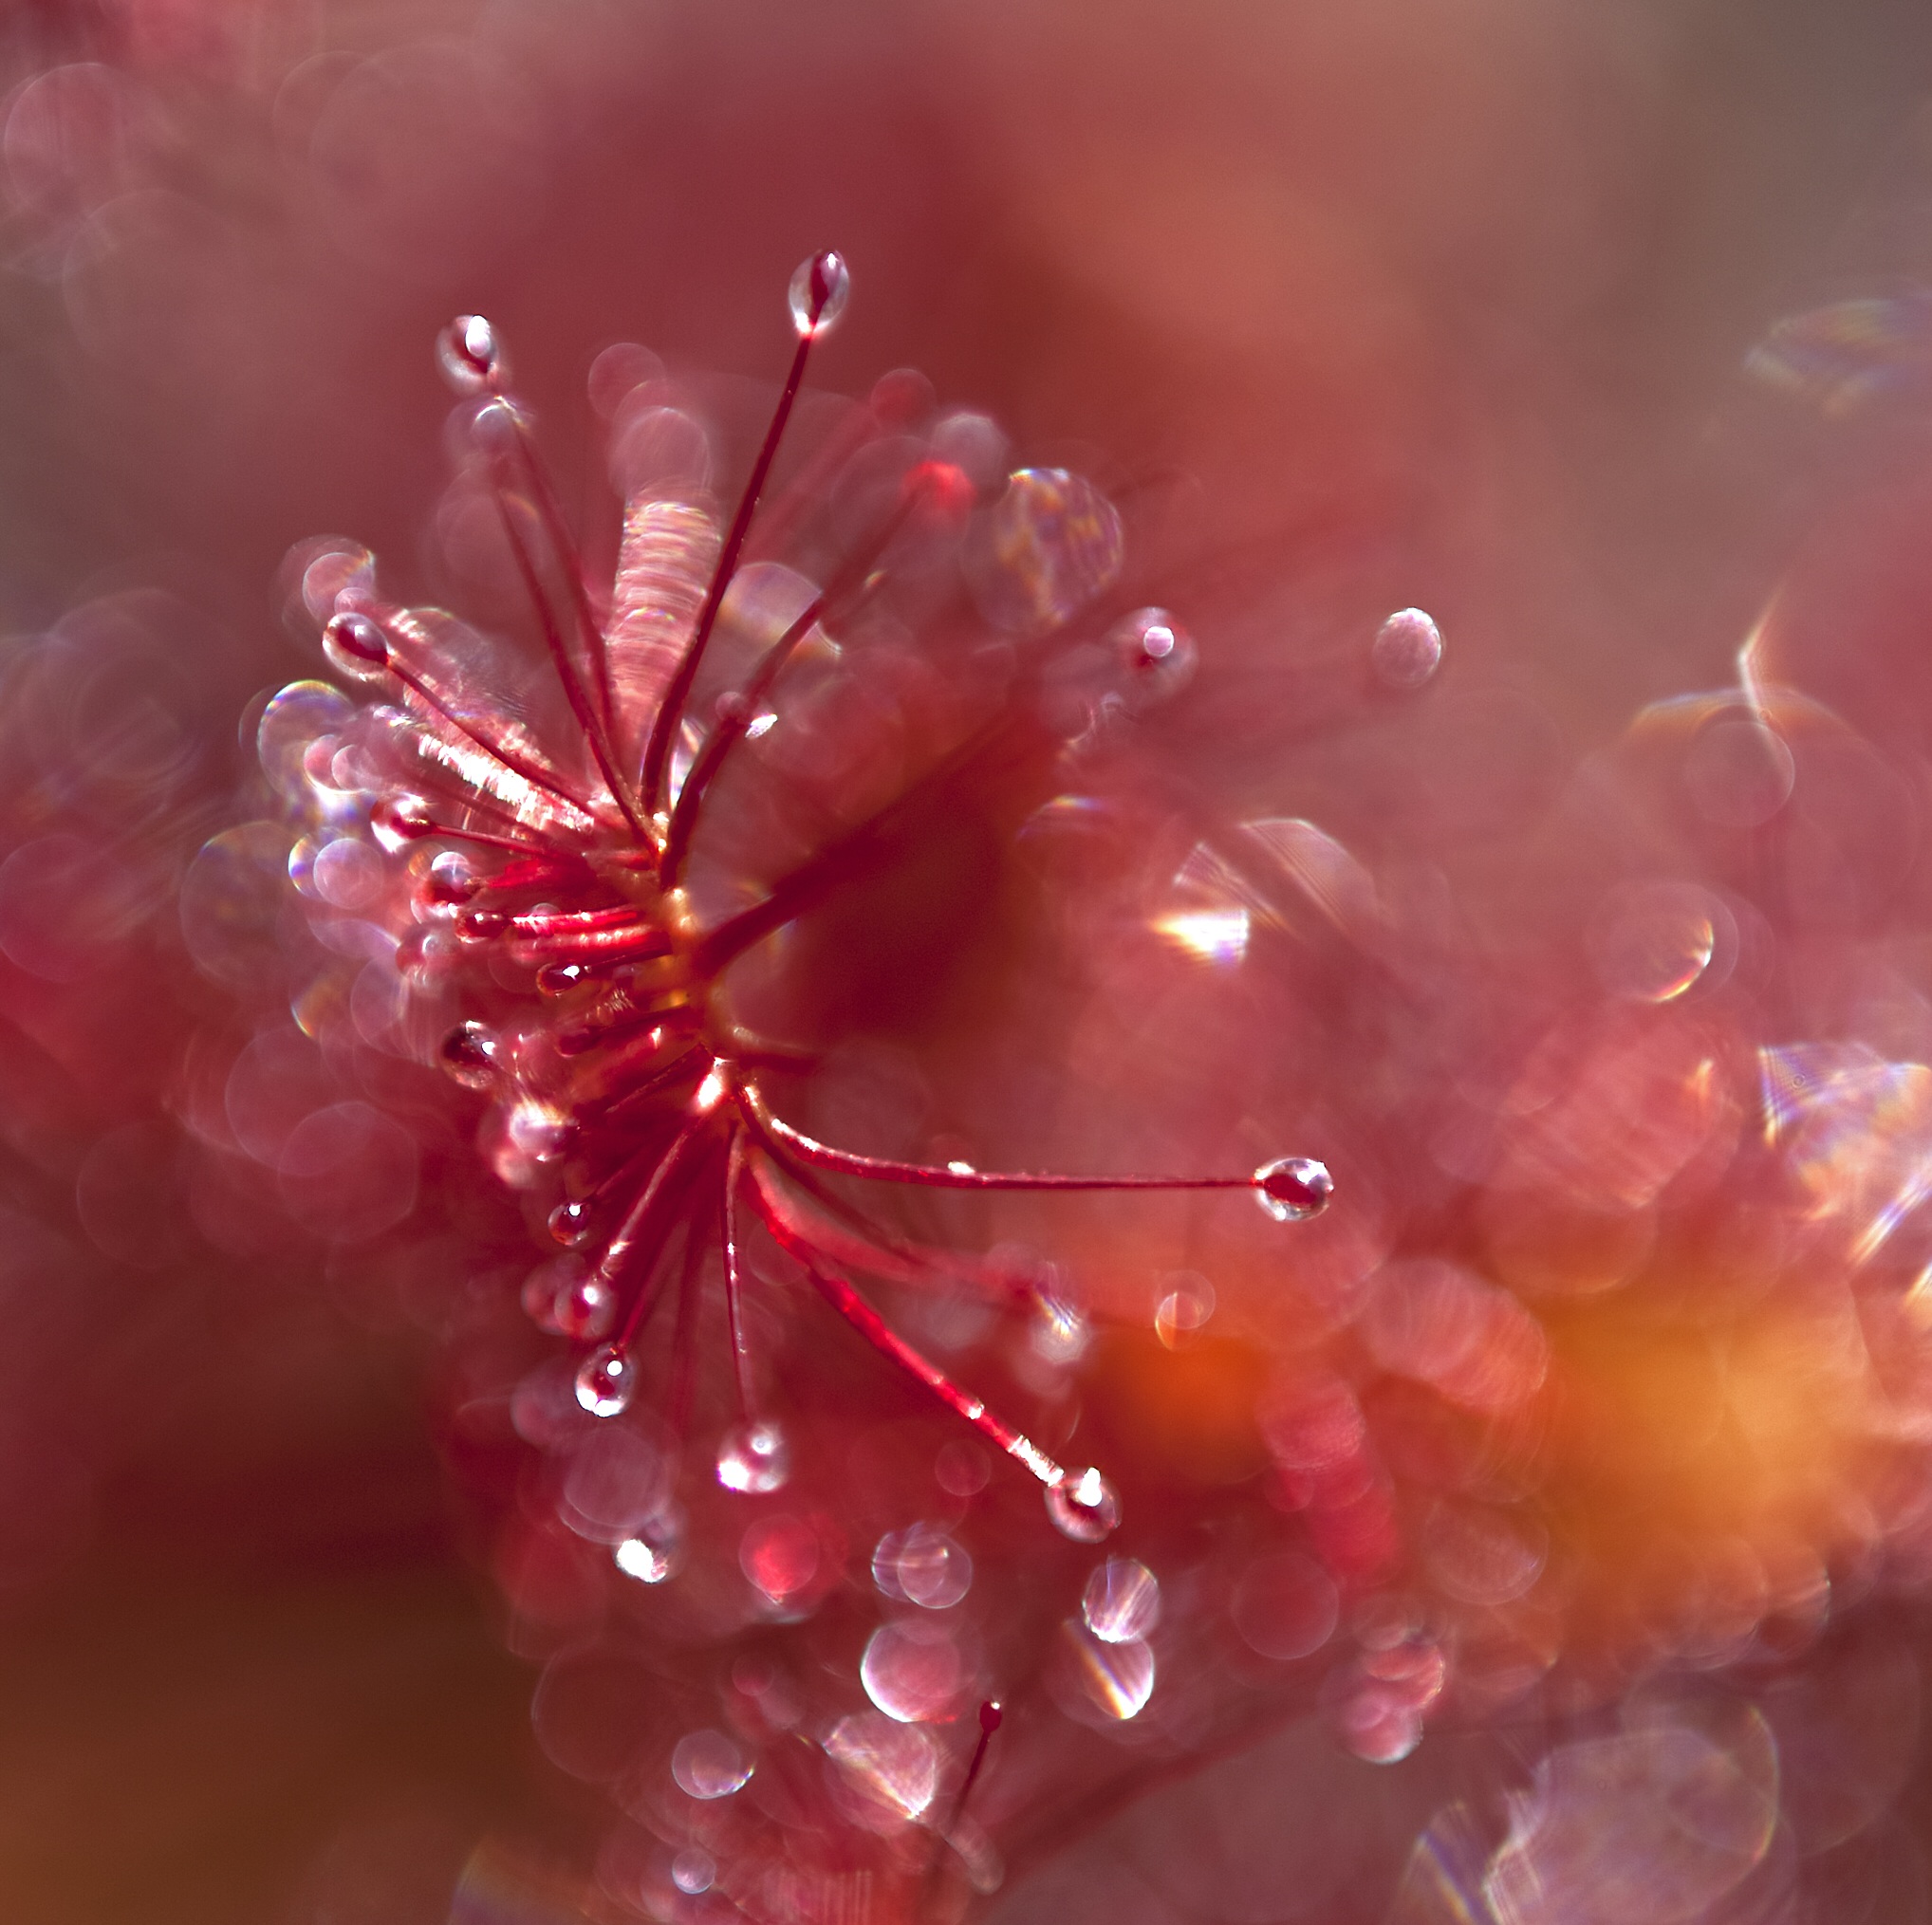
nature, branch, blossom, dew, plant, photography, fruit, leaf, flower, petal, atmosphere, pollen, red, produce, macro, closeup, pink, flora, close up, surreal, fantasy, moisture, sundew, macro photography, flowering plant, land plant, wall decorations